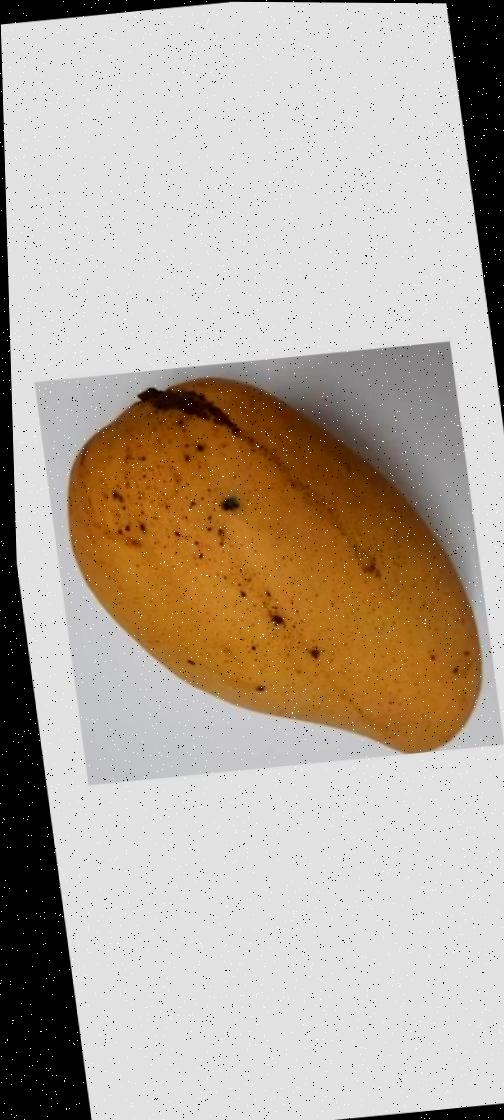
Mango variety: Katimon